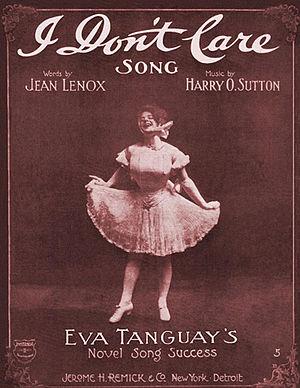
À la fin du XIXᵉ et au début du XXᵉ siècle, Holyoke a un afflux de Franco-Américains, principalement Canadiens français, qui ont immigré au Massachusetts pour travailler dans la croissance des usines textiles et papiers de la ville. En 1900, une personne sur trois résidant à Holyoke était d'origine franco-canadienne et, selon une enquête menée en 1913 sur les Américains français aux États-Unis, Holyoke, avec d'autres villes du Massachusetts, avait une communauté plus grande que celles de la Nouvelle-Orléans ou Chicago à cette époque. Initialement confronté à la discrimination des propriétaires de moulins pour saper leur syndicalisation, ainsi qu'à la création d'institutions françaises distinctes au sein du mouvement La Survivance, ce groupe démographique a rapidement acquis une représentation dans les institutions civiques et dans le développement de la ville.